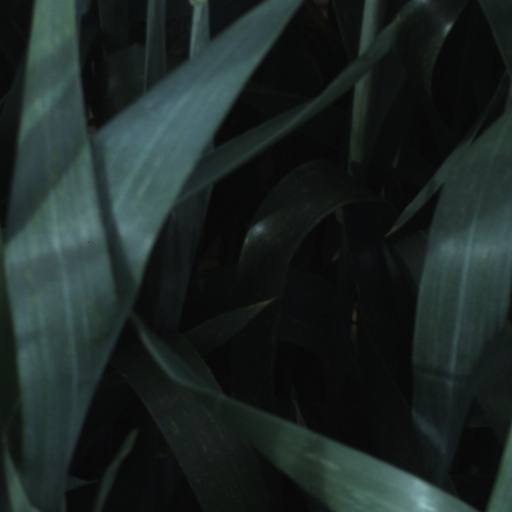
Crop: wheat